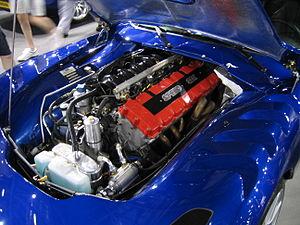
La TVR Sagaris est une voiture de sport conçue et construite par le constructeur britannique TVR dans son usine de Blackpool, Lancashire.